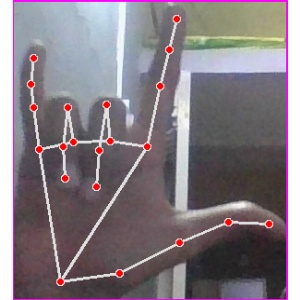
अक्षर: व